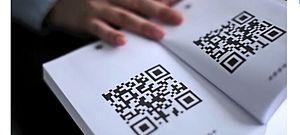
une technologie de réalité augmentée en codes QR pour relier l'édition papier à l'édition numérique
Qr1book est le premier livre papier au monde entièrement écrit en code QR publié en 2012 par Jean-Thierry Lechein. Sa lecture ne peut s'effectuer qu'à partir d'un périphérique capable de scanner des codes QR : tablette, smartphone ou lunettes de réalité augmentée. Le livre est relié à un système de serveurs de réalité augmentée dynamiques. Chaque page peut délivrer du texte, des images, des vidéos, des fichiers ou des applications. Tout son contenu est dissocié de son support. Le contenu peut changer ou évoluer, le livre devient ainsi polymorphe et infini. Le gestionnaire de contenus des serveurs permet également l'écriture collective et en temps réel.